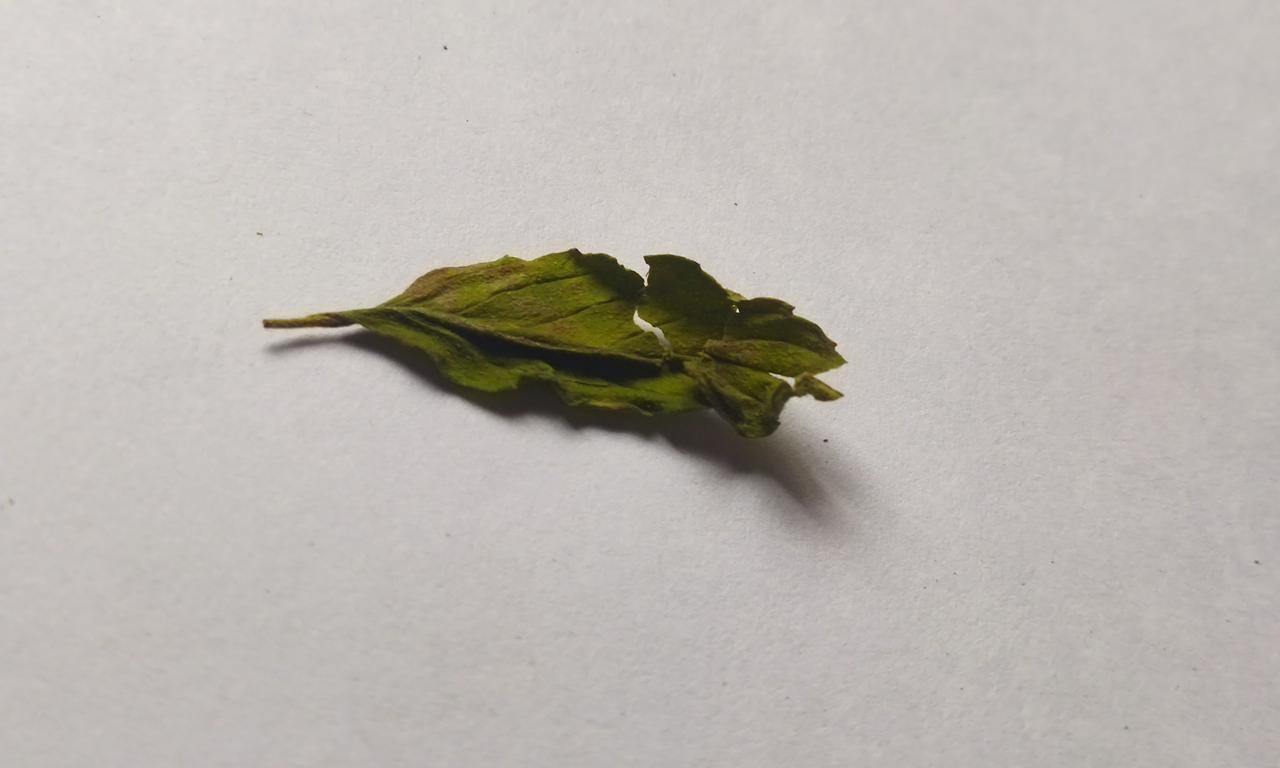
Label: Spoiled